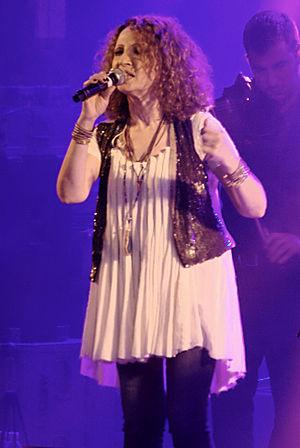
Glykeria est une chanteuse grecque active en Grèce et à Chypre, ainsi qu'en Israël, en France, en Turquie, en Espagne et en Angleterre.